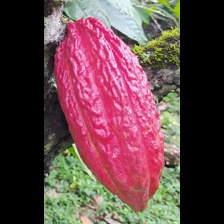
Label: sana